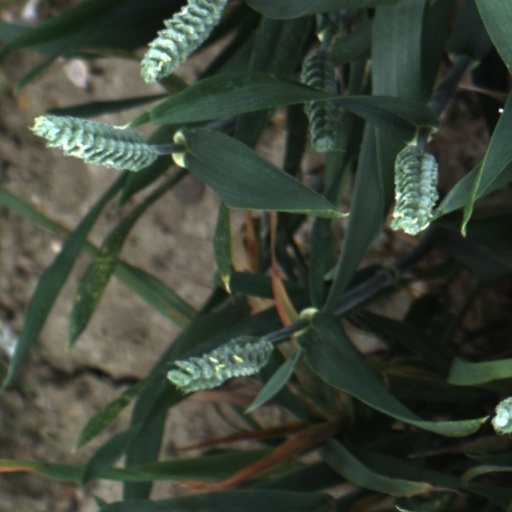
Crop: wheat